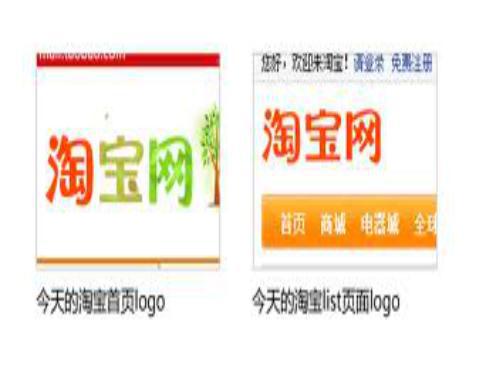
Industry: Others